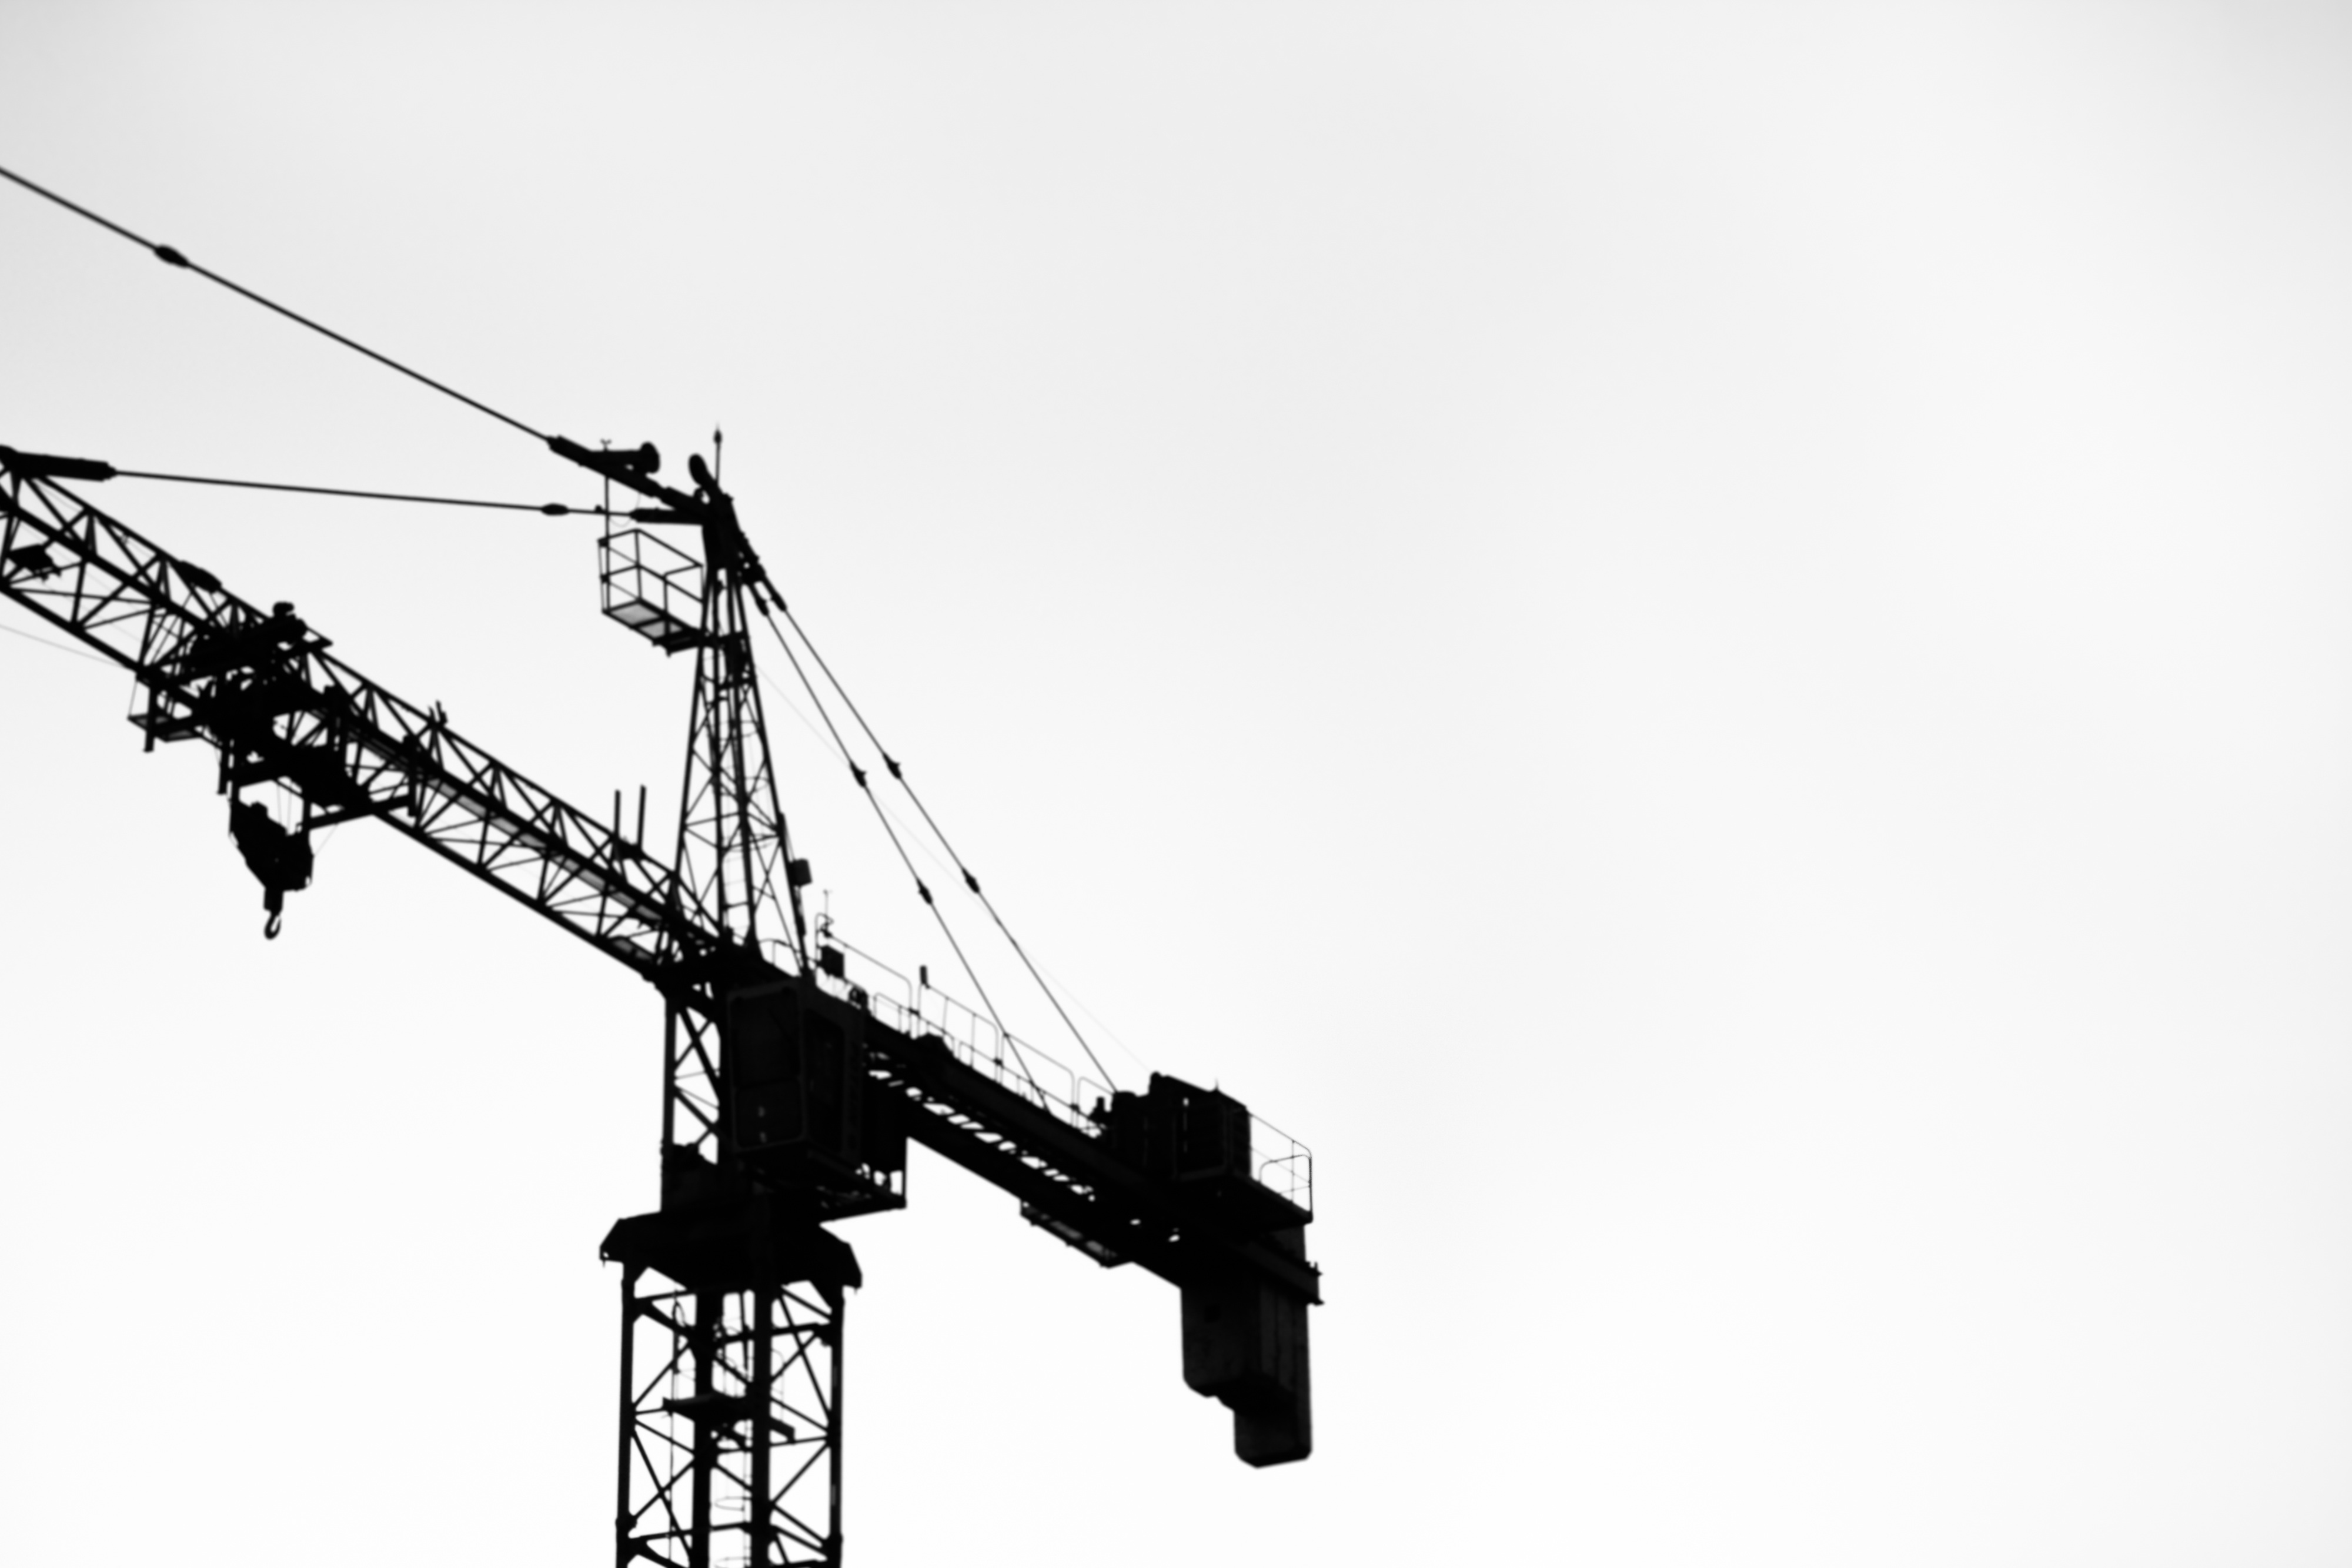
black and white, line, vehicle, mast, street light, electricity, monochrome, monochrome photography